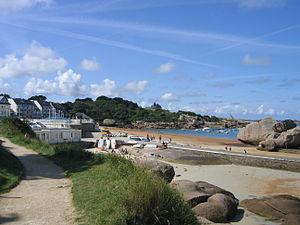
Trégastel [tʁegastɛl] est une commune française située dans le département des Côtes-d'Armor, en région Bretagne. Station balnéaire, Trégastel compte environ 2 400 habitants. La population est multiplié par cinq en saison estivale. Un logement sur deux est une résidence secondaire.